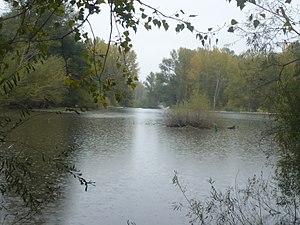
Le Tech à Nidolères